Agnes (comic strip)

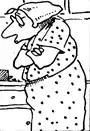
Granma

Practical and pragmatic, Agnes' grandmother most likely did not imagine her golden years being spent living in a trailer, working a dead-end factory job and raising her precocious granddaughter. Granma's no-nonsense way of dealing with life's everyday disasters is described by Agnes as "mixing tragedy and farce." Barely eking along from small-paycheck-to-small-paycheck, she still manages to keep Agnes reasonably fed and clothed, though certainly not to her granddaughter's fantastical standards. Poor but proud, Granma may live in an old trailer but insists on it being kept neat and tidy, much to Agnes' (who especially despises folding towels and having to make her bed) chagrin.